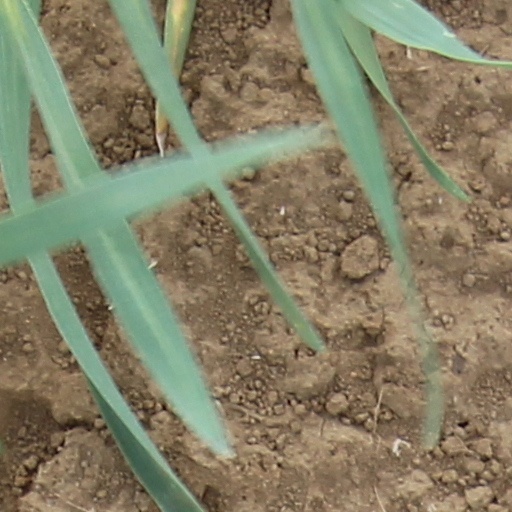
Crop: wheat